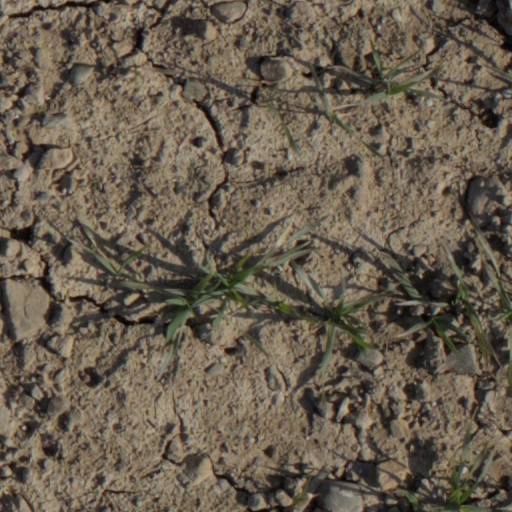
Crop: wheat